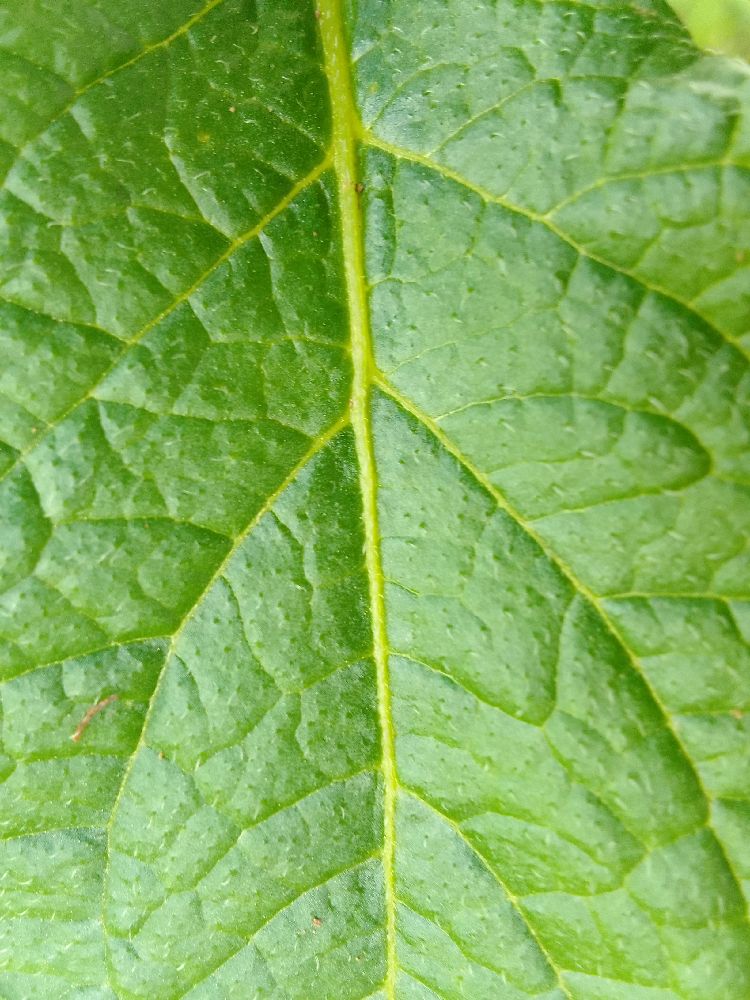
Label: Healthy